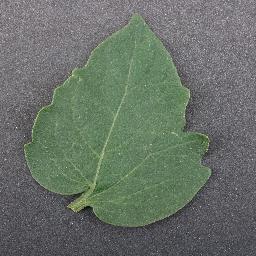
Label: Tomato___healthy